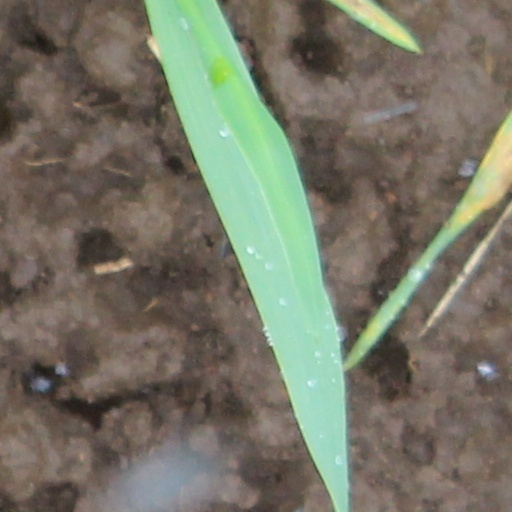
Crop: wheat